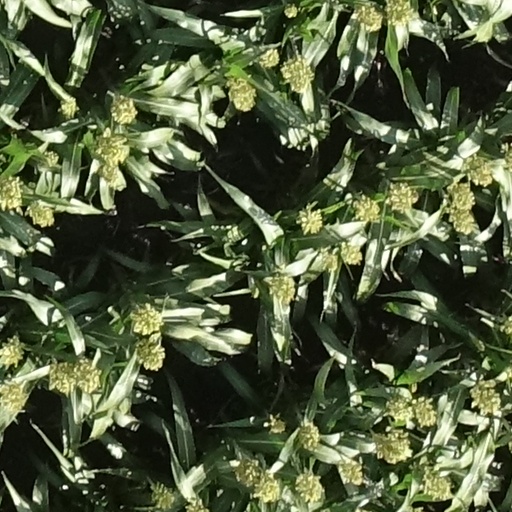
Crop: sorghum